Birch Bayh

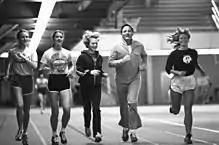
Bayh exercising with Title IX athletes at Purdue University, ca. 1970s.

Bayh was influential in the addition of Title IX to the Higher Education Act, to give women equal opportunities in public education. Bayh was Title IX's author, the first person to introduce it in Congress, and its chief Senate sponsor.